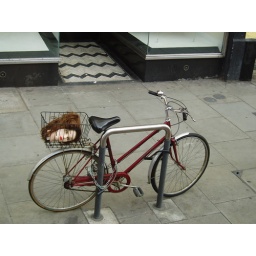
Shop Doll Head in the basket of a bike.. Taken from the bus on my way home.